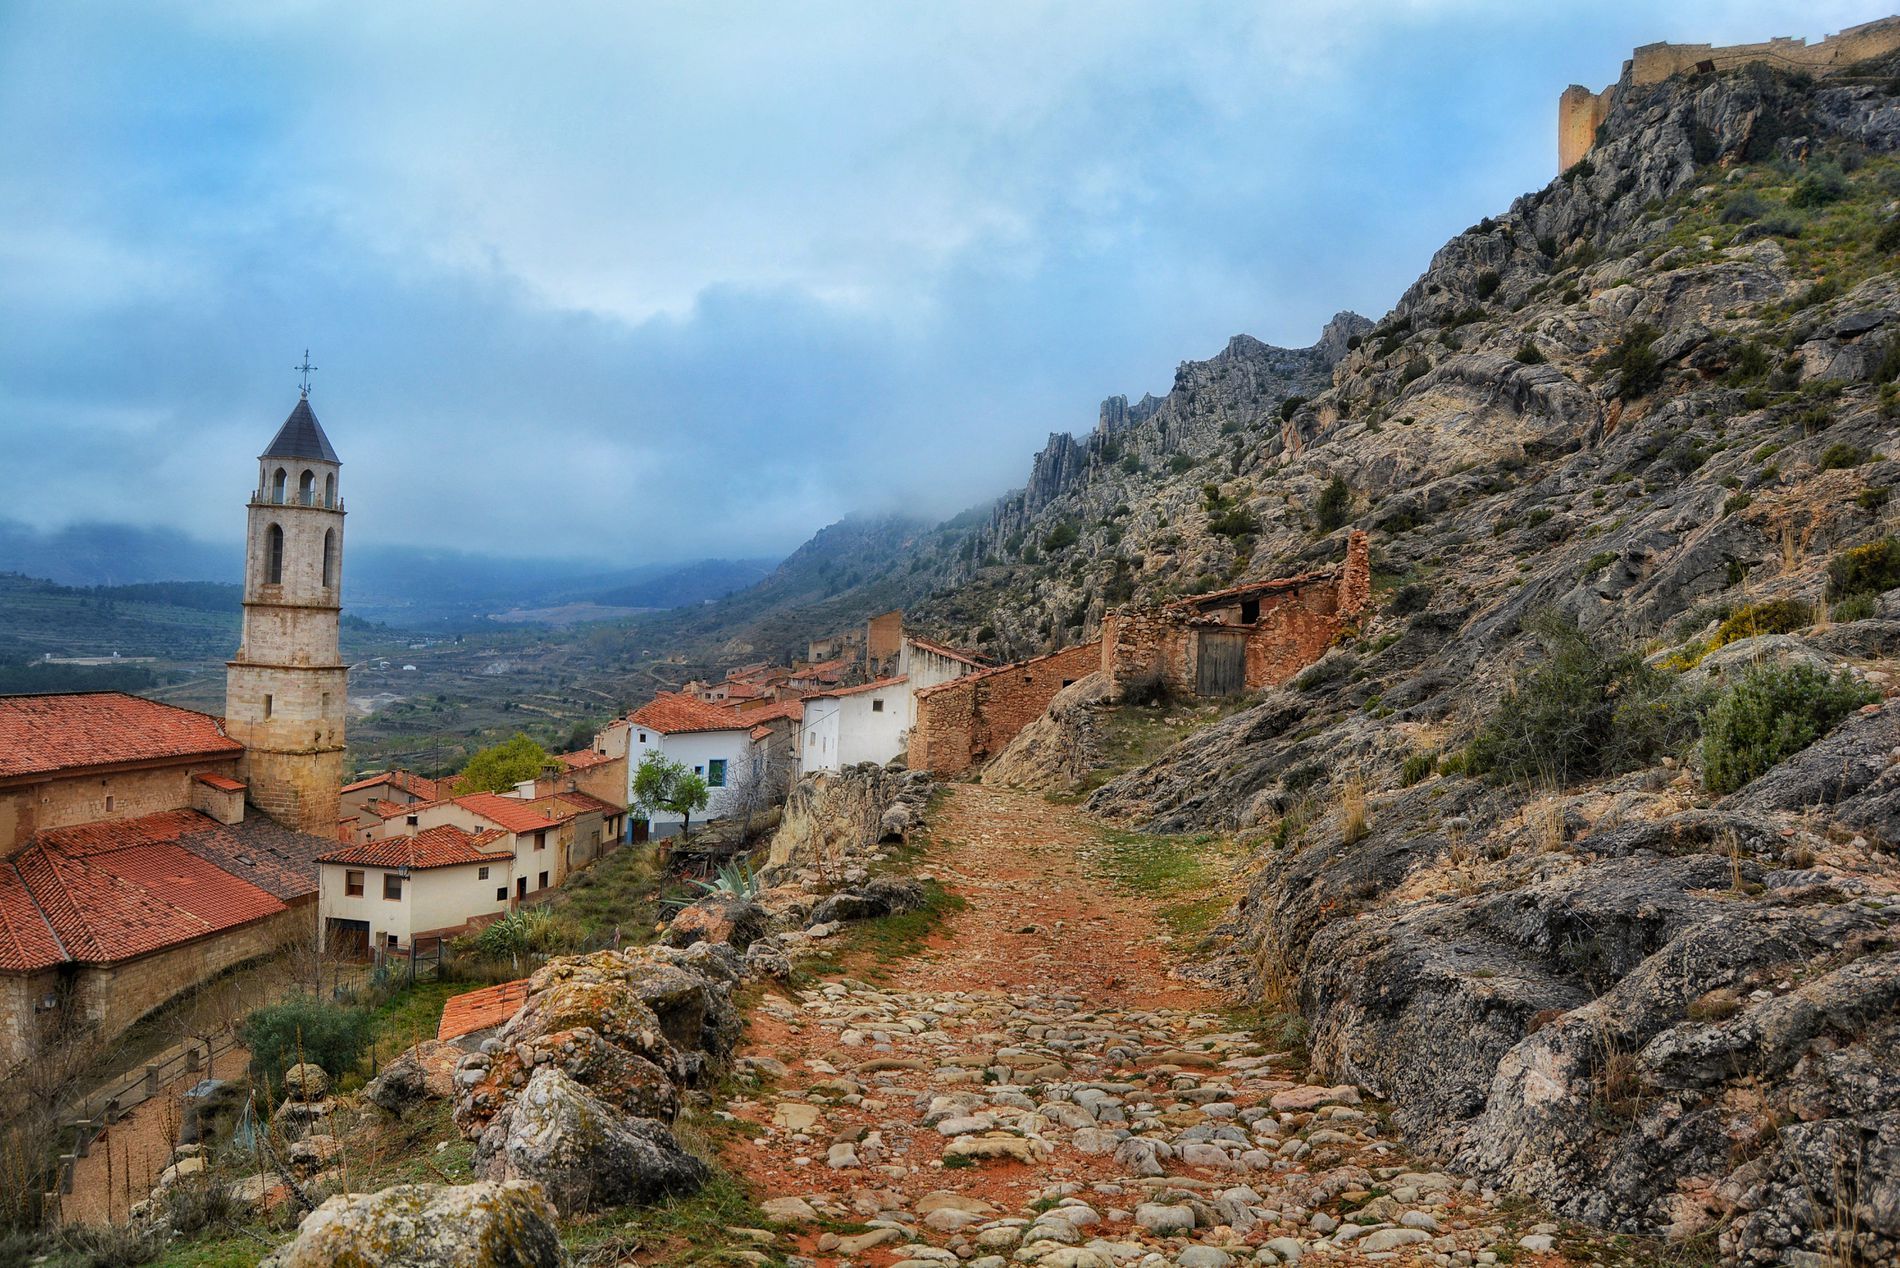
Old Village
The picture features an ancient mountain village with rocky mountains and a path that leads to historic houses. In the center of the homes stands a bell tower, with a cloudy sky hovering over the village.
Taken from eye level in natural daylight, the image features an old village where ancient architecture and natural landscapes blend beautifully. The color palette blends warm earthy tones of light brown, grays, greens, and cream against a clear blue sky.
Labels: Nature, Outdoors, Countryside, Rural, Rock, Village, Scenery, Architecture, Building, Clock Tower, Tower, Landscape, City, Housing, Castle, Fortress, Soil, Urban, Bell Tower, Road, House, Roof, Spire, Shelter, Street, Monastery, Neighborhood, houses, Stone house, mountains, Sky, Cobblestone path, Mountain Village
Camera: NIKON CORPORATION NIKON D5200
Aperture: F5.6
Exposure: 1/125 sec
ISO: 280
Focal length: 18.0 mm